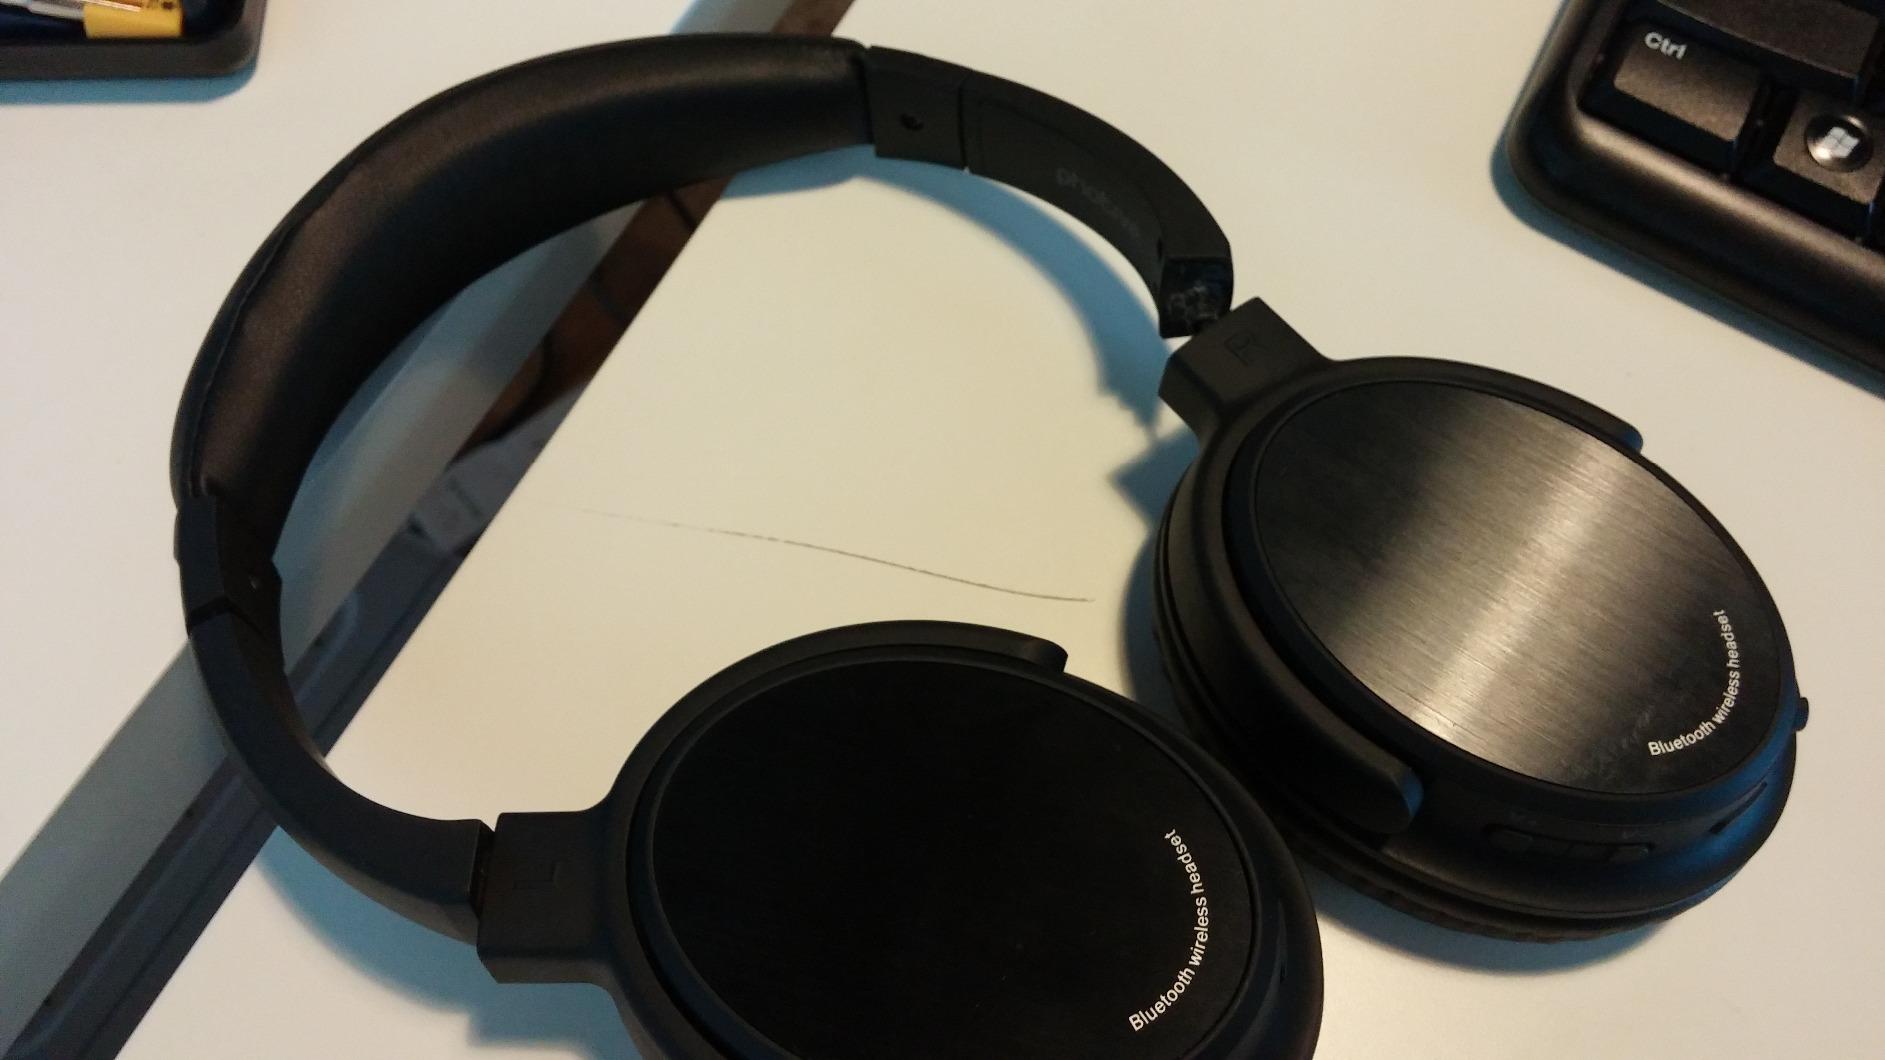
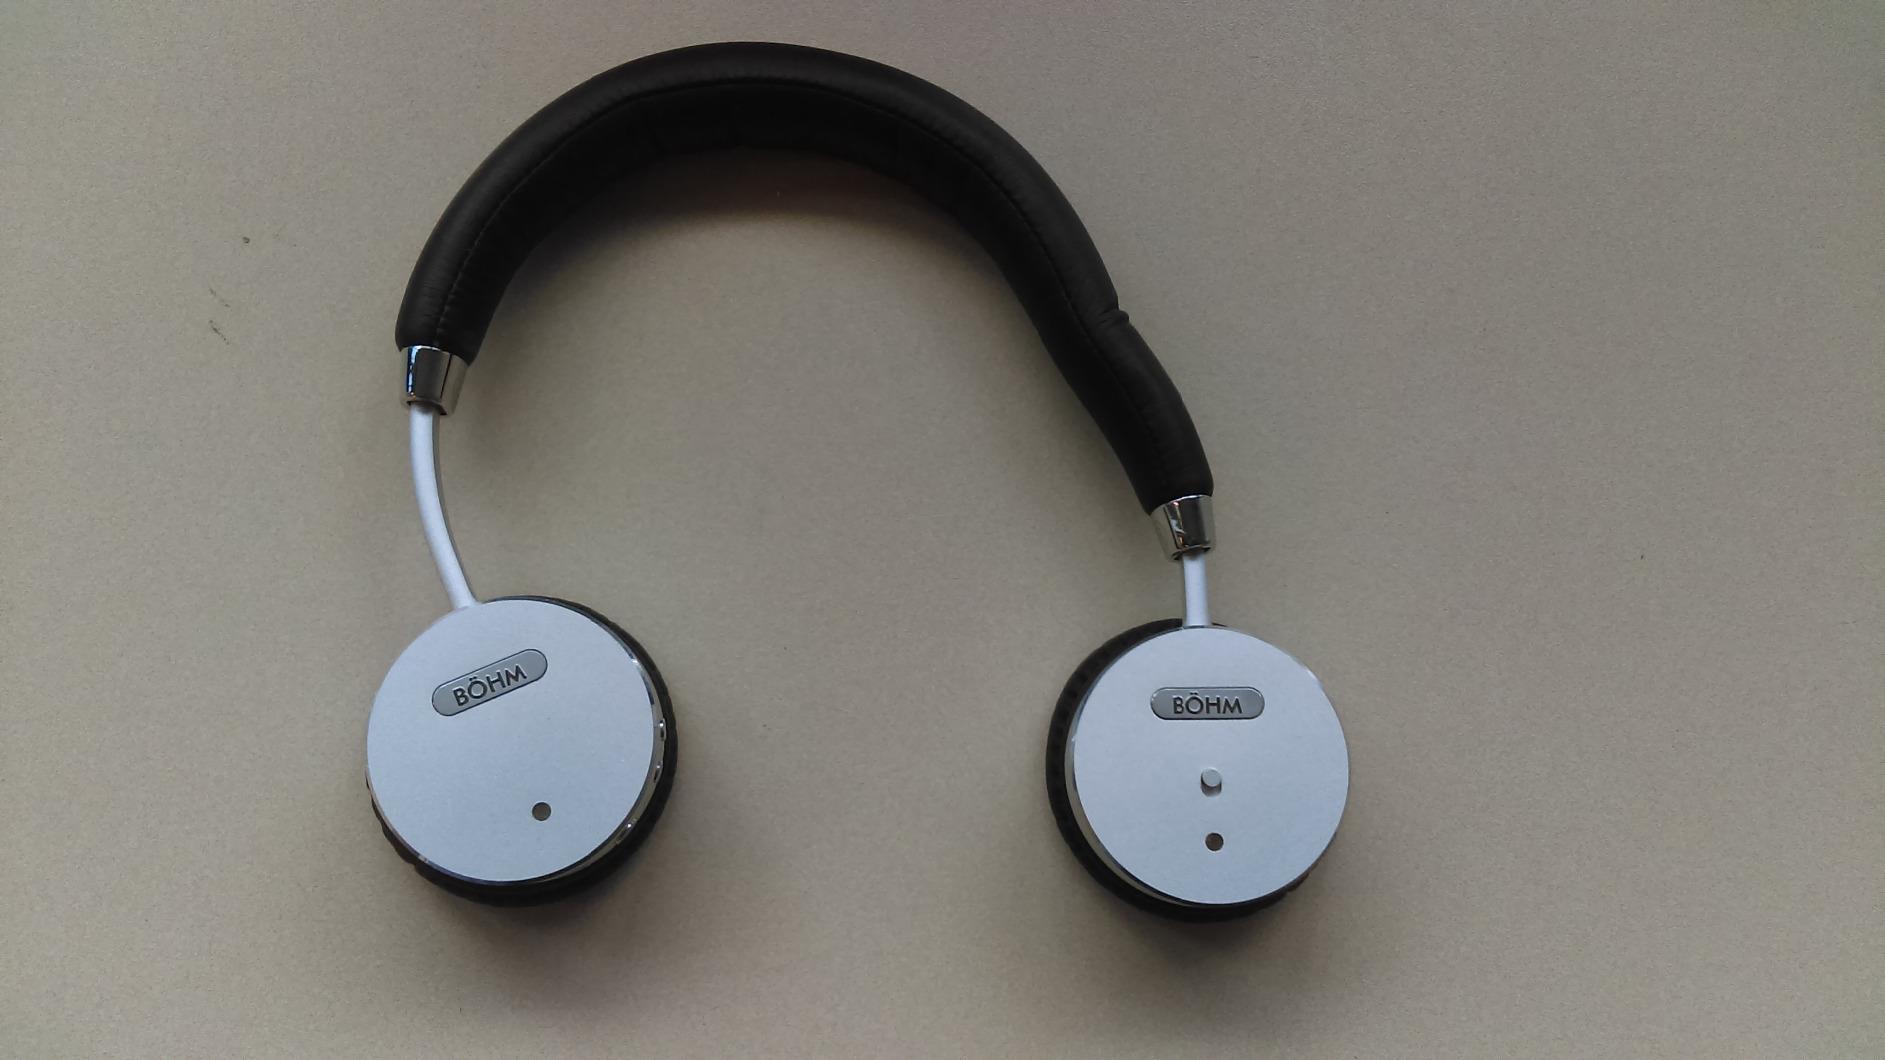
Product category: headphones
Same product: no